Alfa (rocket)

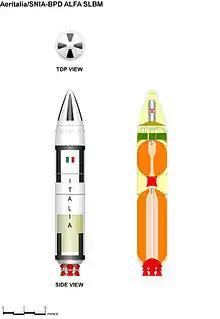
Italian Alfa missile side and cutaway views

The Alfa was long and had a diameter of . The first stage of the Alfa was long and contained 6 t of HTPB-based composite solid propellant (73% AP, 15% binder and 12% aluminium). It supplied a thrust of 232 kN for a duration of 57 seconds. It could carry a one tonne warhead for a range of 1,600 kilometres (990 mi), placing European Russia and Moscow in range of the Adriatic Sea.